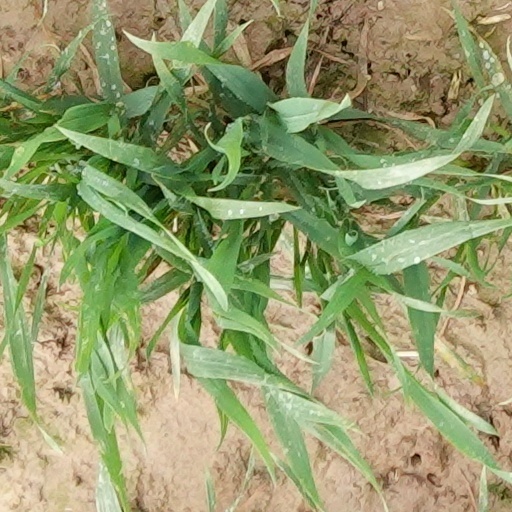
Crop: wheat